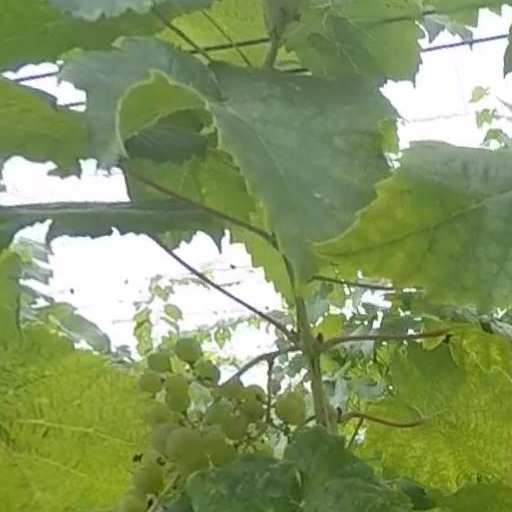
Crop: grape